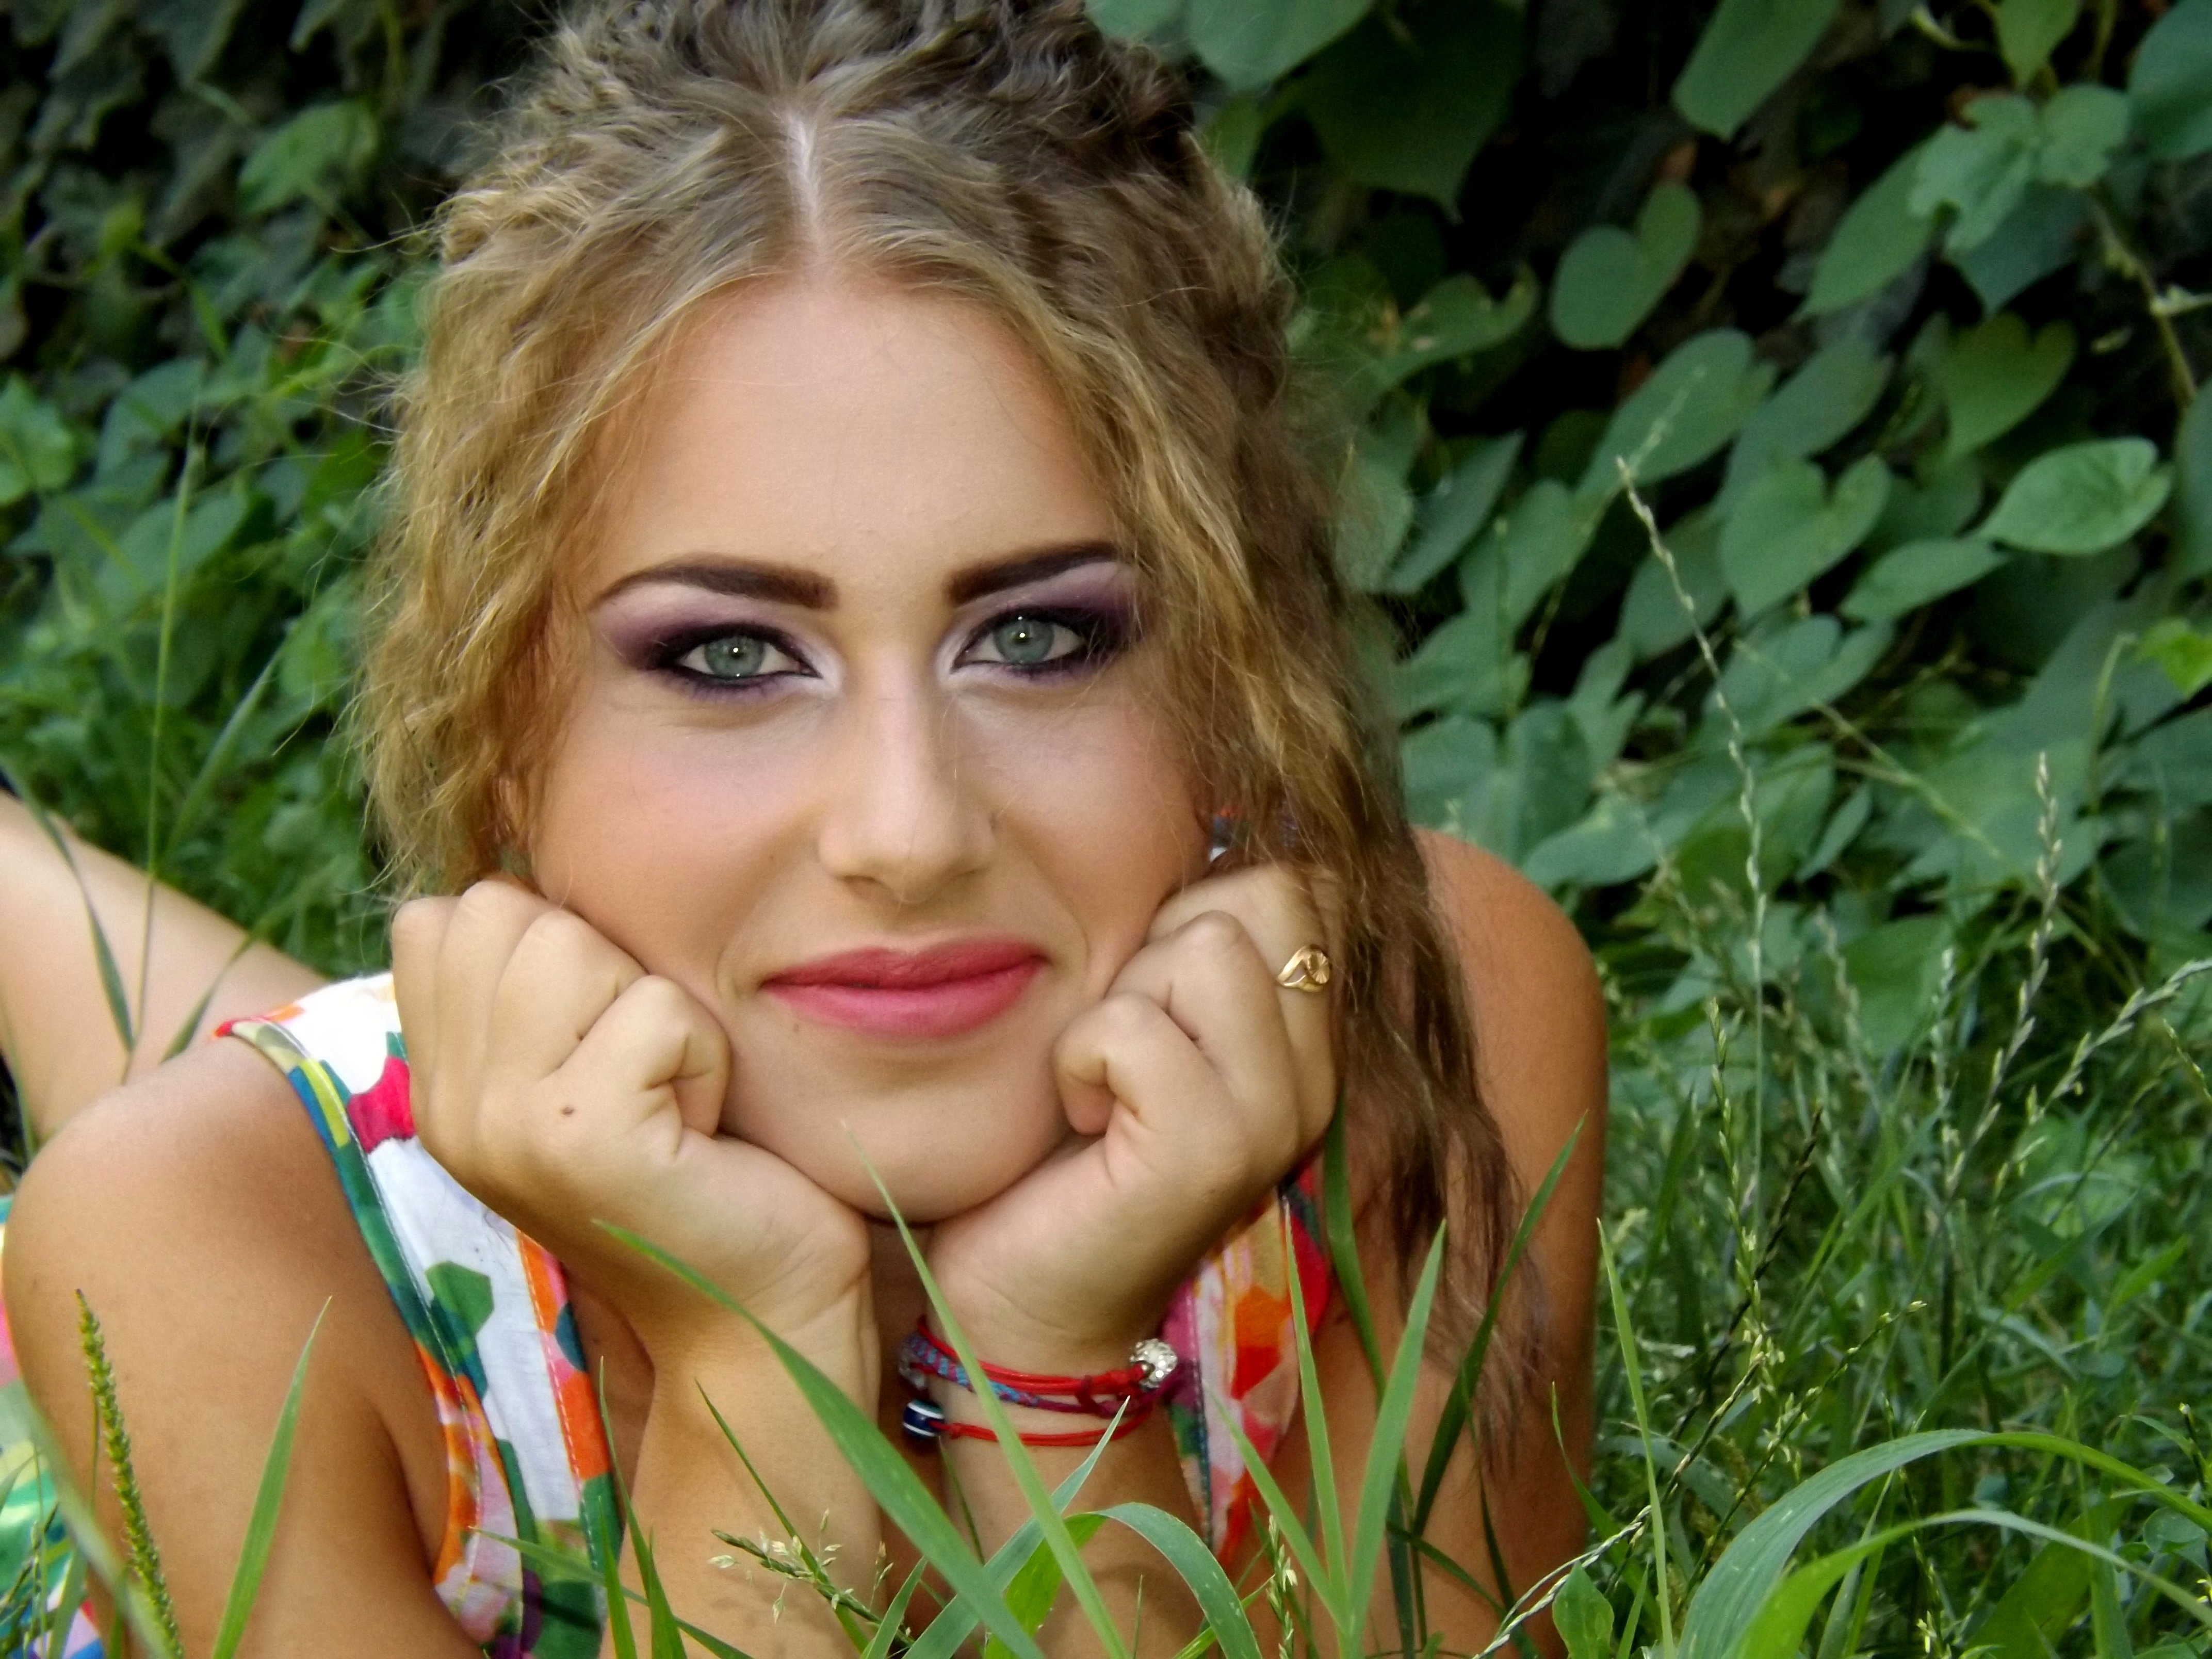
grass, person, girl, hair, flower, portrait, model, lady, facial expression, hairstyle, smile, long hair, human body, face, eye, head, skin, beauty, blond, organ, seductive, abdomen, photo shoot, brown hair, portrait photography